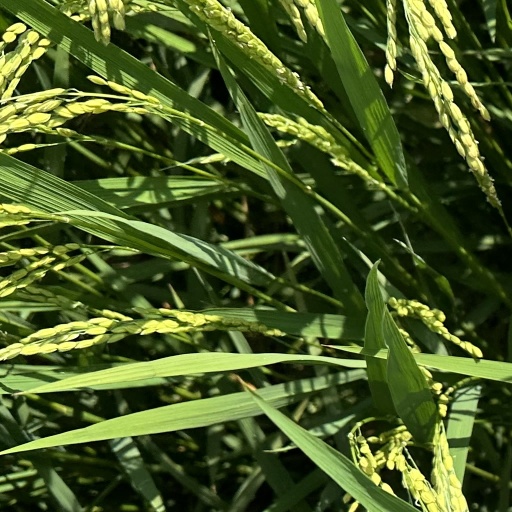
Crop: rice